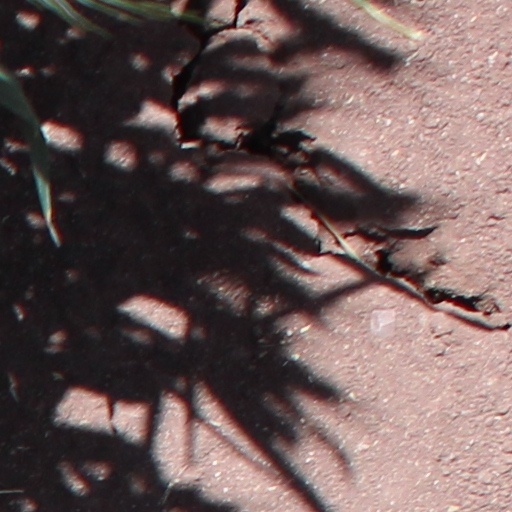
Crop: wheat